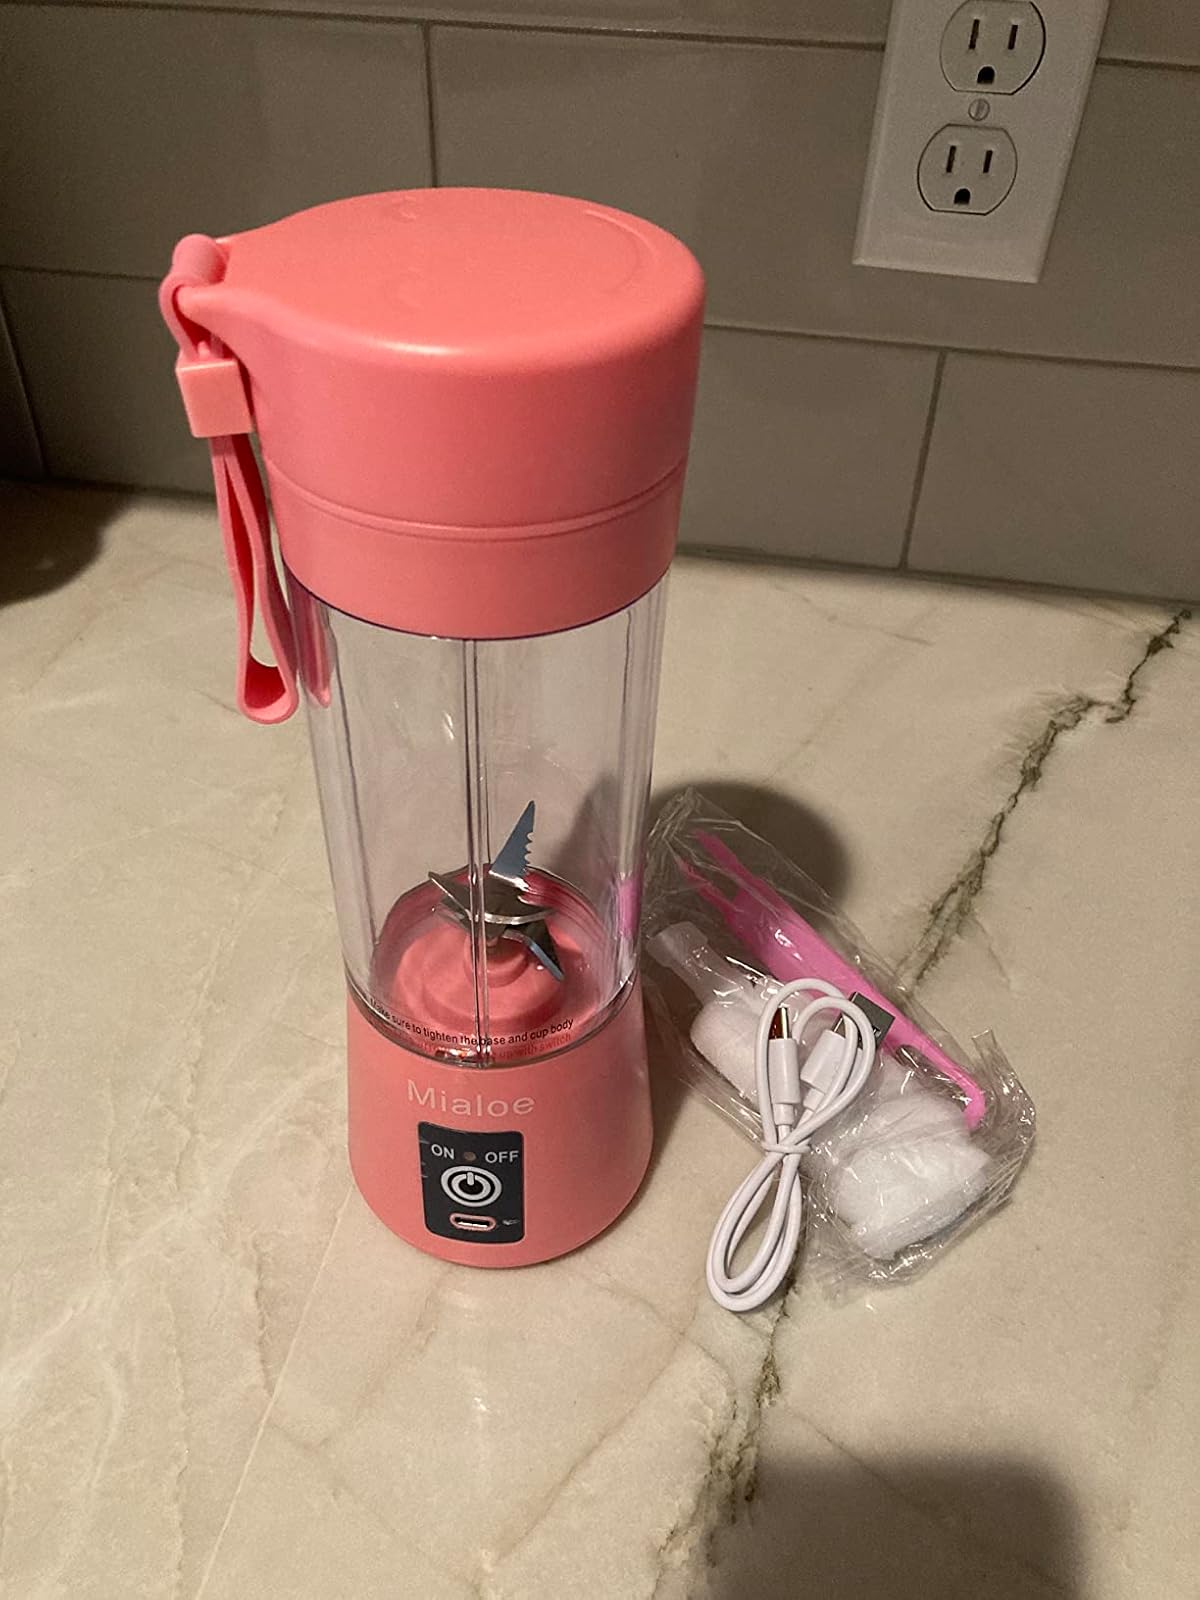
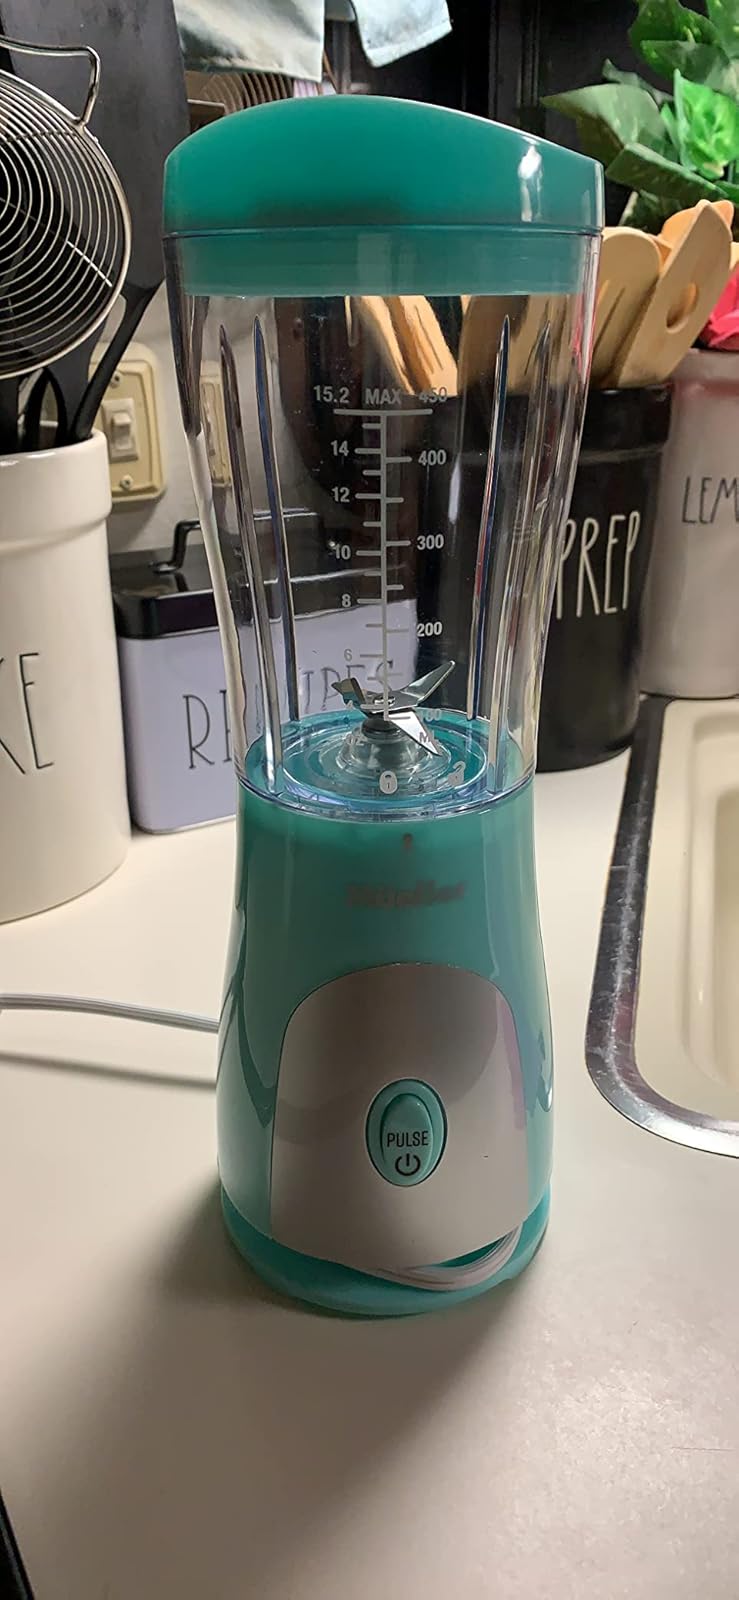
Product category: items_blender
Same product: no